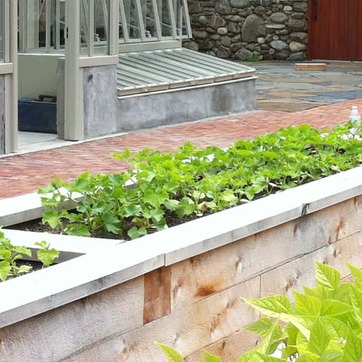
Material: foliage